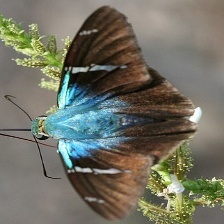
Species: TWO BARRED FLASHER